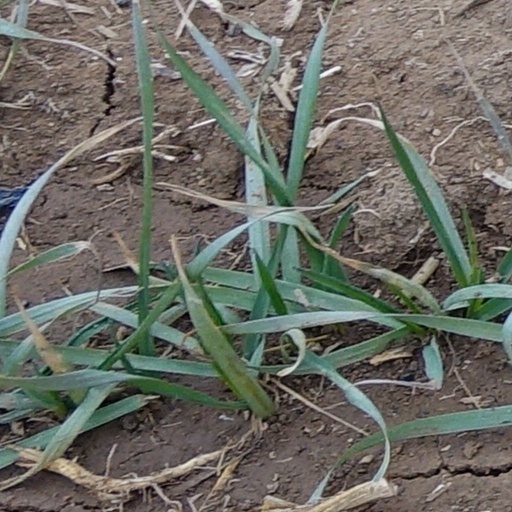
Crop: wheat